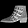
Label: Ankle boot